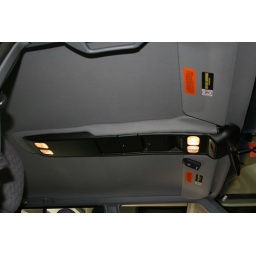
Ceiling in Great condition, ceiling counsel includes garage door opener and sunglass holder, along with lights and travel computer